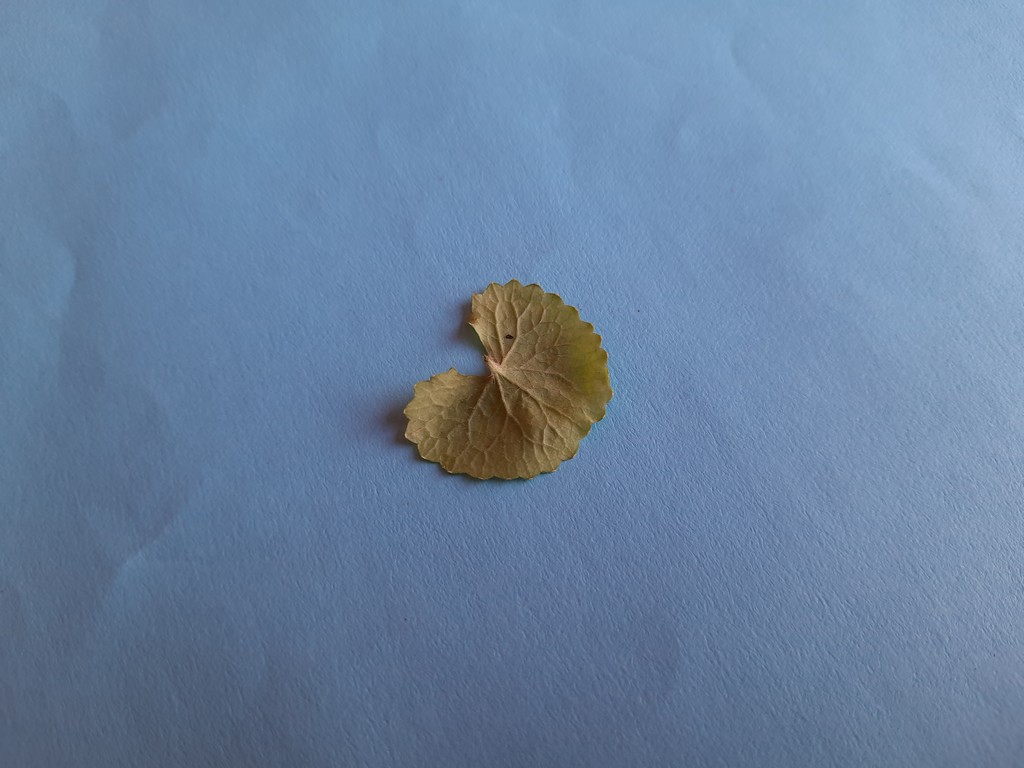
Label: Healthy